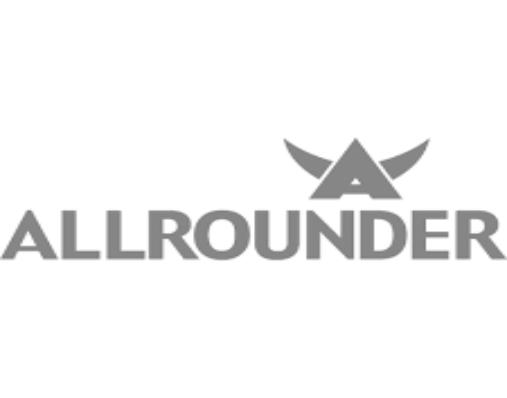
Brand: Allrounder
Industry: Clothes